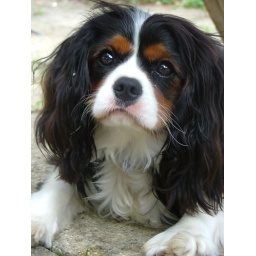
Here is a beautiful photo of my dog ( Albie) laying under the table near by a cottage in Cornwall.